Lionel Fleury

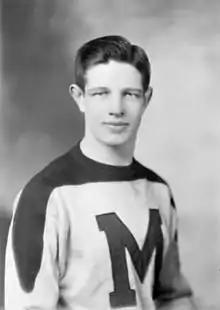
Black and white photo of Bauer in 1944 dressed in a St. Michael's Majors hockey uniform

The Canadian national team placed fourth at the 1964 Winter Olympics. The CAHA chose to establish a permanent Canadian national team based in Winnipeg, then merged players from the Olympics into the 1964 Allan Cup champions Winnipeg Maroons and added the best available players from across Canada. By the following February, the national team roster had grown to 33 players to accommodate those who had schooling and employment commitments. The CAHA divided the team into two groups and scheduled exhibition tours for both groups in advance of the 1965 World Championships, and Fleury travelled to Finland with the second group. After Canada failed to win the 1965 World Championships, Fleury agreed with a recommendation by David Bauer to skip the 1966 World Championships to regroup and give the players more time to develop as a team.